War in Donbas

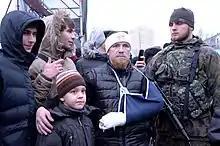
DPR Sparta Battalion commander Arseny Pavlov, Donetsk, 25 December 2014

Insurgents pushed into Novoazovsk on 27 August. Whilst the Ukrainian government said they were in "total control" of Novoazovsk, town mayor Oleg Sidorkin confirmed that the insurgents had captured it. He also said that "dozens" of tanks and armoured vehicles had been used by the insurgents in their assault on the town. At least four civilians were injured by insurgent shelling. To the north, close to Starobesheve, Ukrainian forces said that they spotted a column of 100 armoured vehicles, tanks, and Grad rocket lorries that was heading south, toward Novoazovsk. They said these vehicles were marked with "white circles or triangles", similar to the white armbands seen on the captured Russian paratroopers earlier in the week. Amidst pressure on this new third front, government forces retreated westward toward Mariupol.